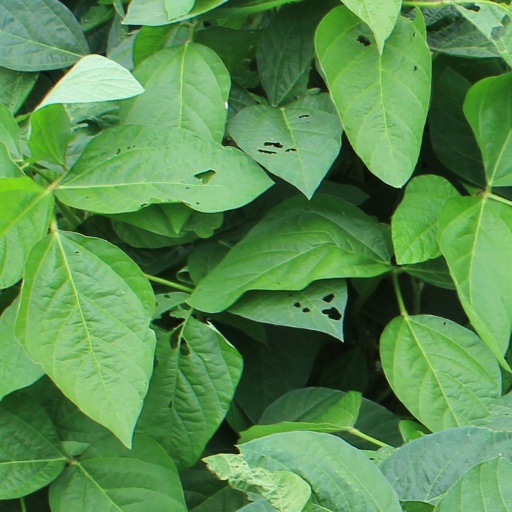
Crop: soybean